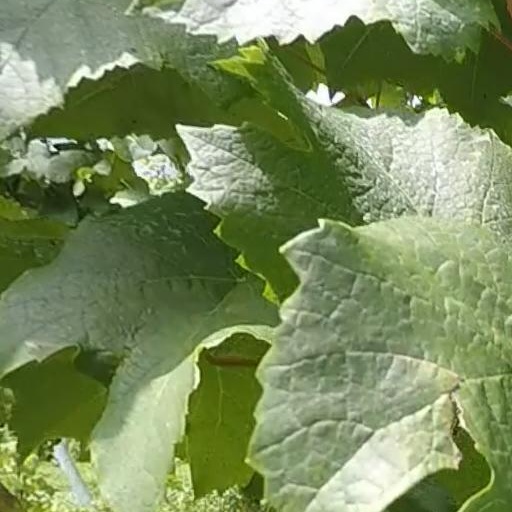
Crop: grape